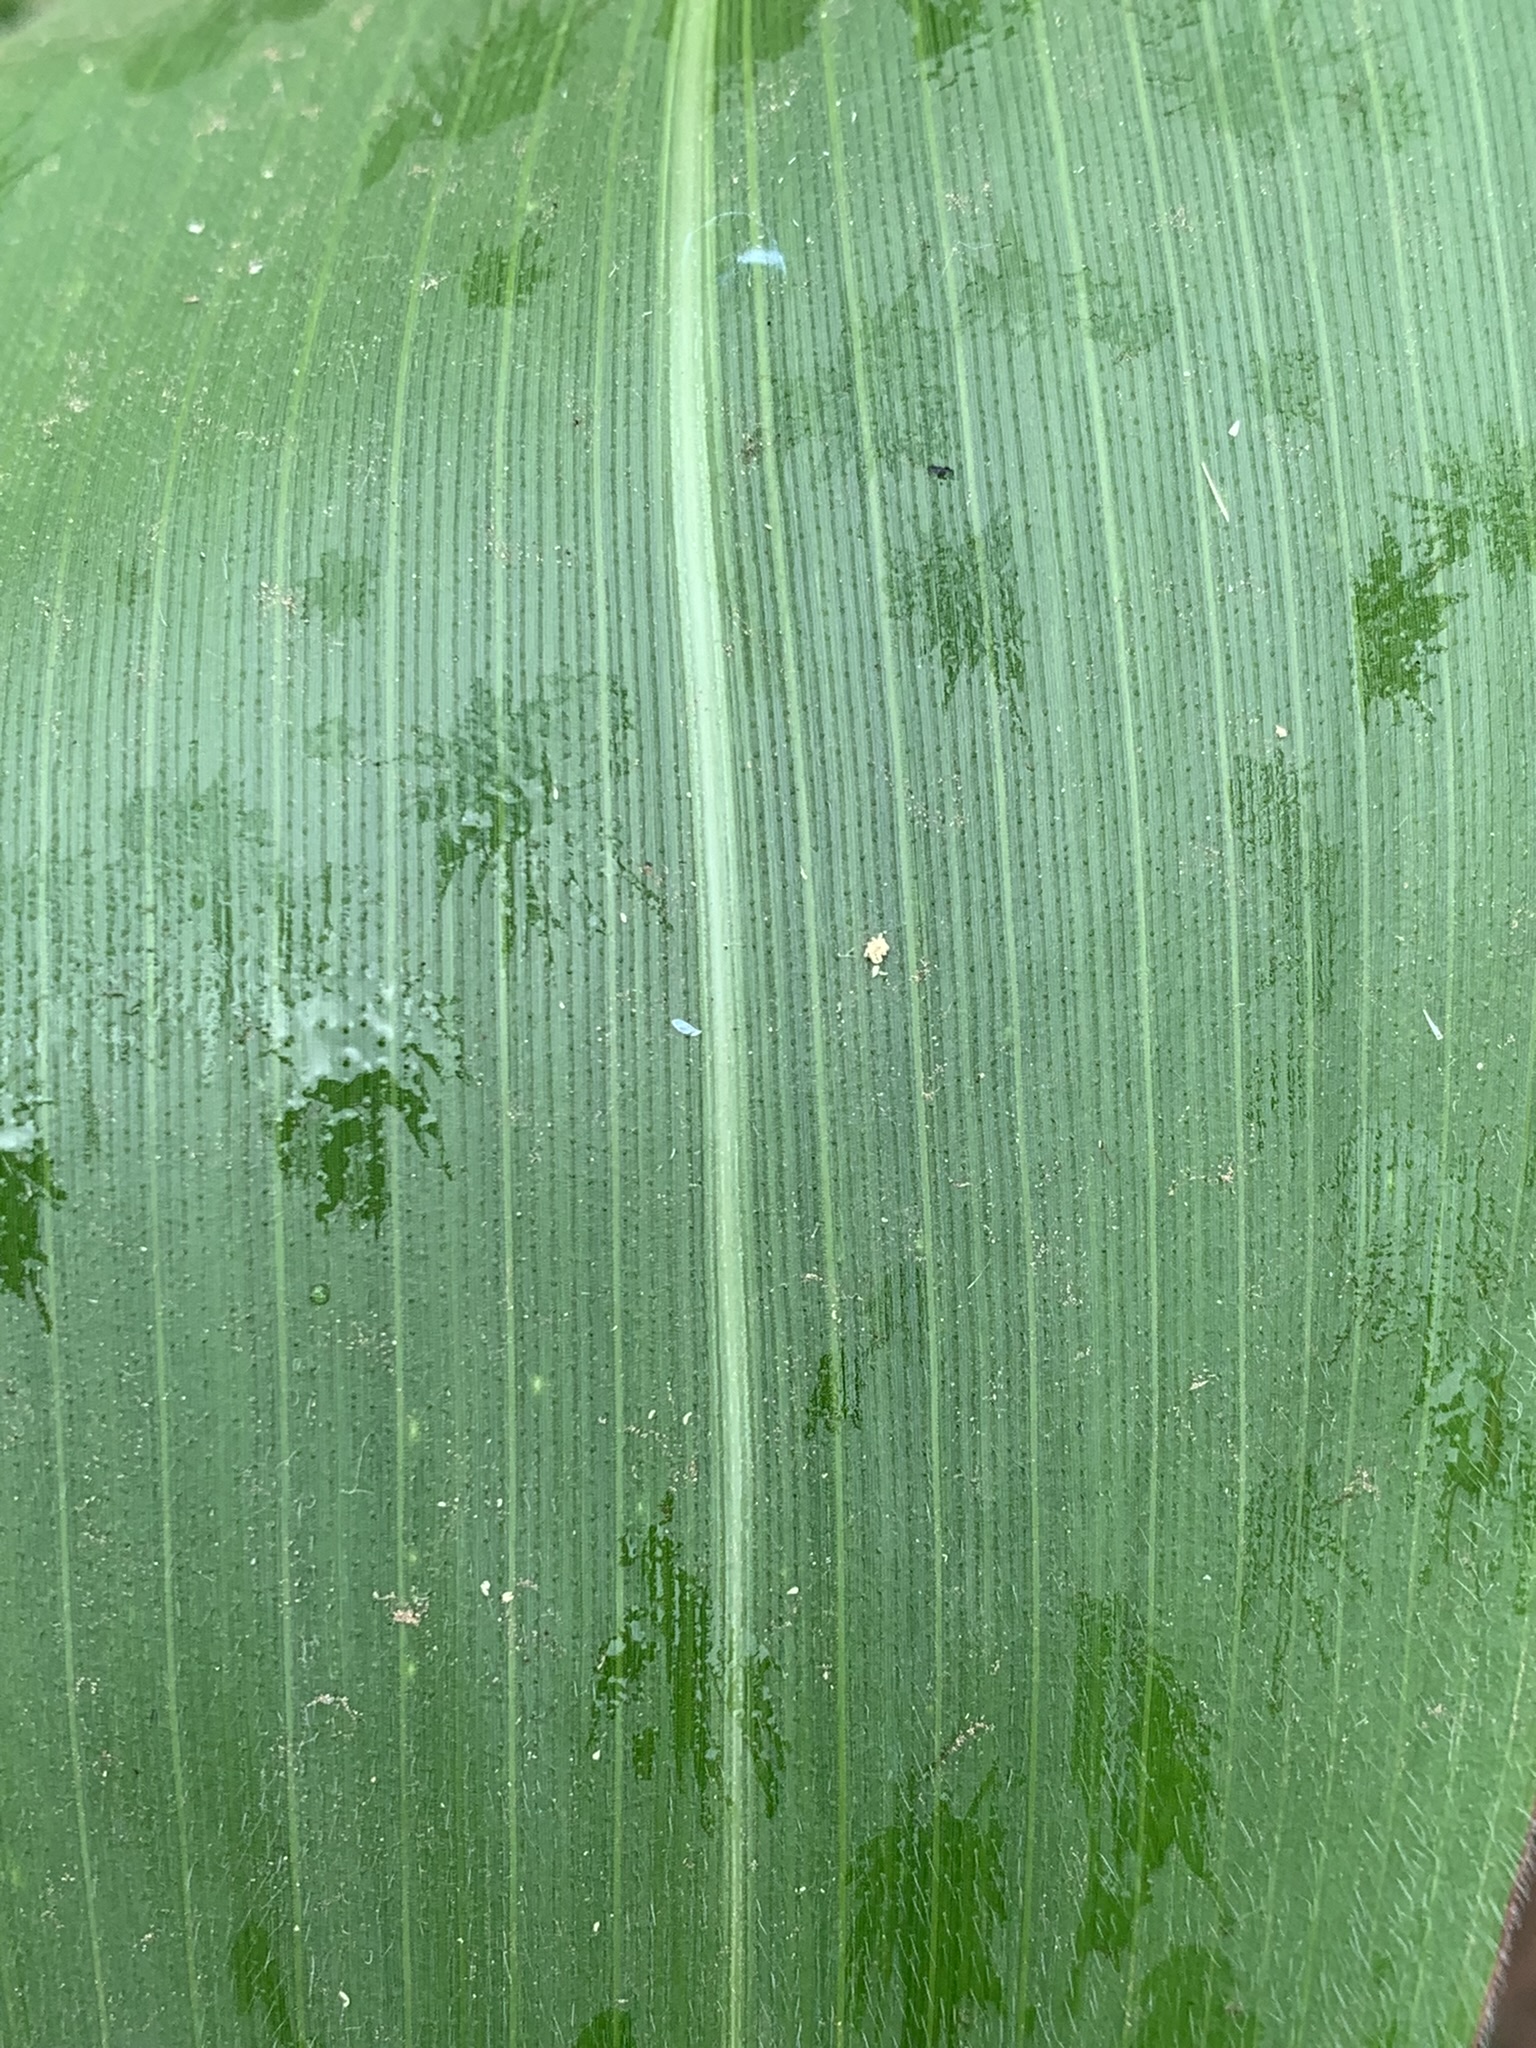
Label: Healthy